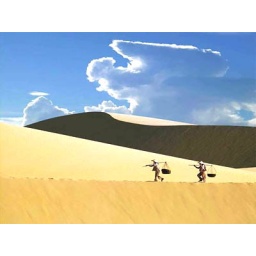
A sand hill in Phan Thiet